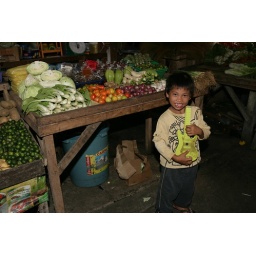
The boy who followed me around the market